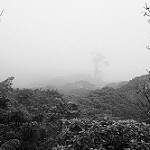
Label: B & W